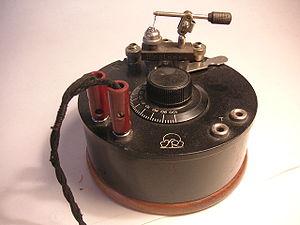
Le récepteur à cristal connu sous les noms de poste à galène, de poste à diode ainsi que de poste à pyrite est un récepteur radio à modulation d'amplitude extrêmement simple qui historiquement dès le début du XXᵉ siècle permit la réception des ondes radioélectriques des premières bandes radios, des signaux de la tour Eiffel et des premiers postes de radiodiffusion. Le récepteur à cristal équipait les stations de T.S.F. des navires, les stations de T.S.F. des ballons dirigeables, les stations de T.S.F. des avions, les stations portables. Il a aussi permis à des milliers d'amateurs de s'initier à l'électronique et joua un rôle important pour la diffusion de messages pendant la Première Guerre mondiale et pendant la Seconde Guerre mondiale.